Great Basin Desert

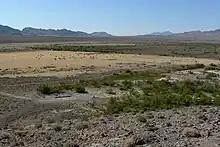
Valley bottom at Ash Meadows National Wildlife Refuge

In the lower valley bottoms where mountain run off evaporates to create saline soils is the shadscale zone. Plants in this community are adapted to living with very little precipitation, high heat, and saline conditions. The amount of water and the soil type in any one area will determine exactly which plants will live there. Certain areas of the valley floors may harbor no life. These parched areas that flood periodically are called playas. On the shores of the playas, shadscale is the dominant plant, but is kept company by iodine bush, saltgrass, spiny hopsage, winterfat, four-winged saltbrush, and green rabbitbrush. Trees are not found in this community. Big greasewood is the dominant shrub in more saline areas or where the water table is high. These shrubs and associated grasses typically produce abundant small seeds that are harvested by rodents and insects. The soil salinity and lack of moisture in this zone is not very conducive to most agriculture; however, livestock grazing and grain farming have historically contributed to a decline in the already scattered vegetation.